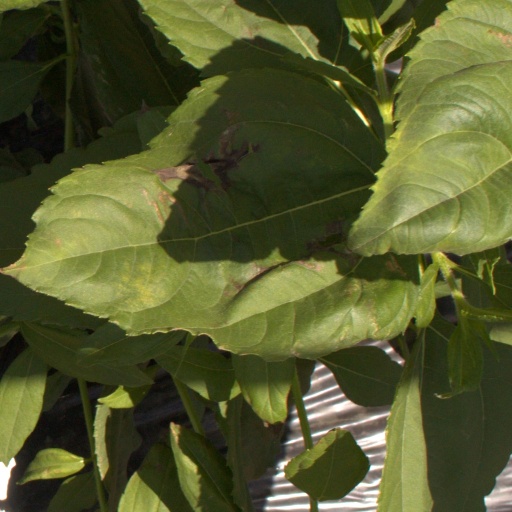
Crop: Jerusalem artichoke